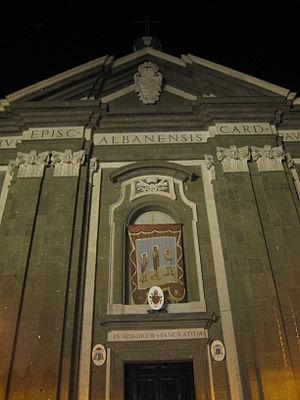
La liste suivante recense les cathédrales en Italie.
Le diocèse suburbicaire d'Albano est l'un des sept diocèses situés proche de Rome et dépendant du diocèse romain.